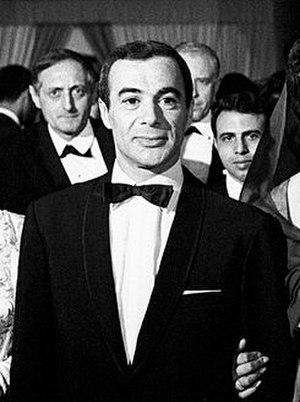
Yacef Saâdi né le 20 janvier 1928 à la Casbah, est un écrivain, cinéaste, sénateur au Conseil de la nation et un ancien combattant du FLN dont il était le chef de la zone autonome d'Alger lors de la bataille d'Alger en 1957, pendant la guerre d'Algérie.